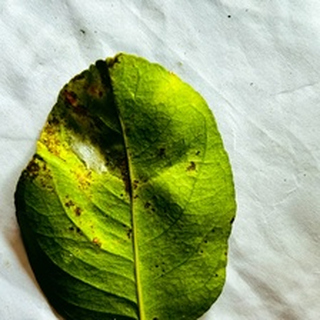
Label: lemon_spider_mites